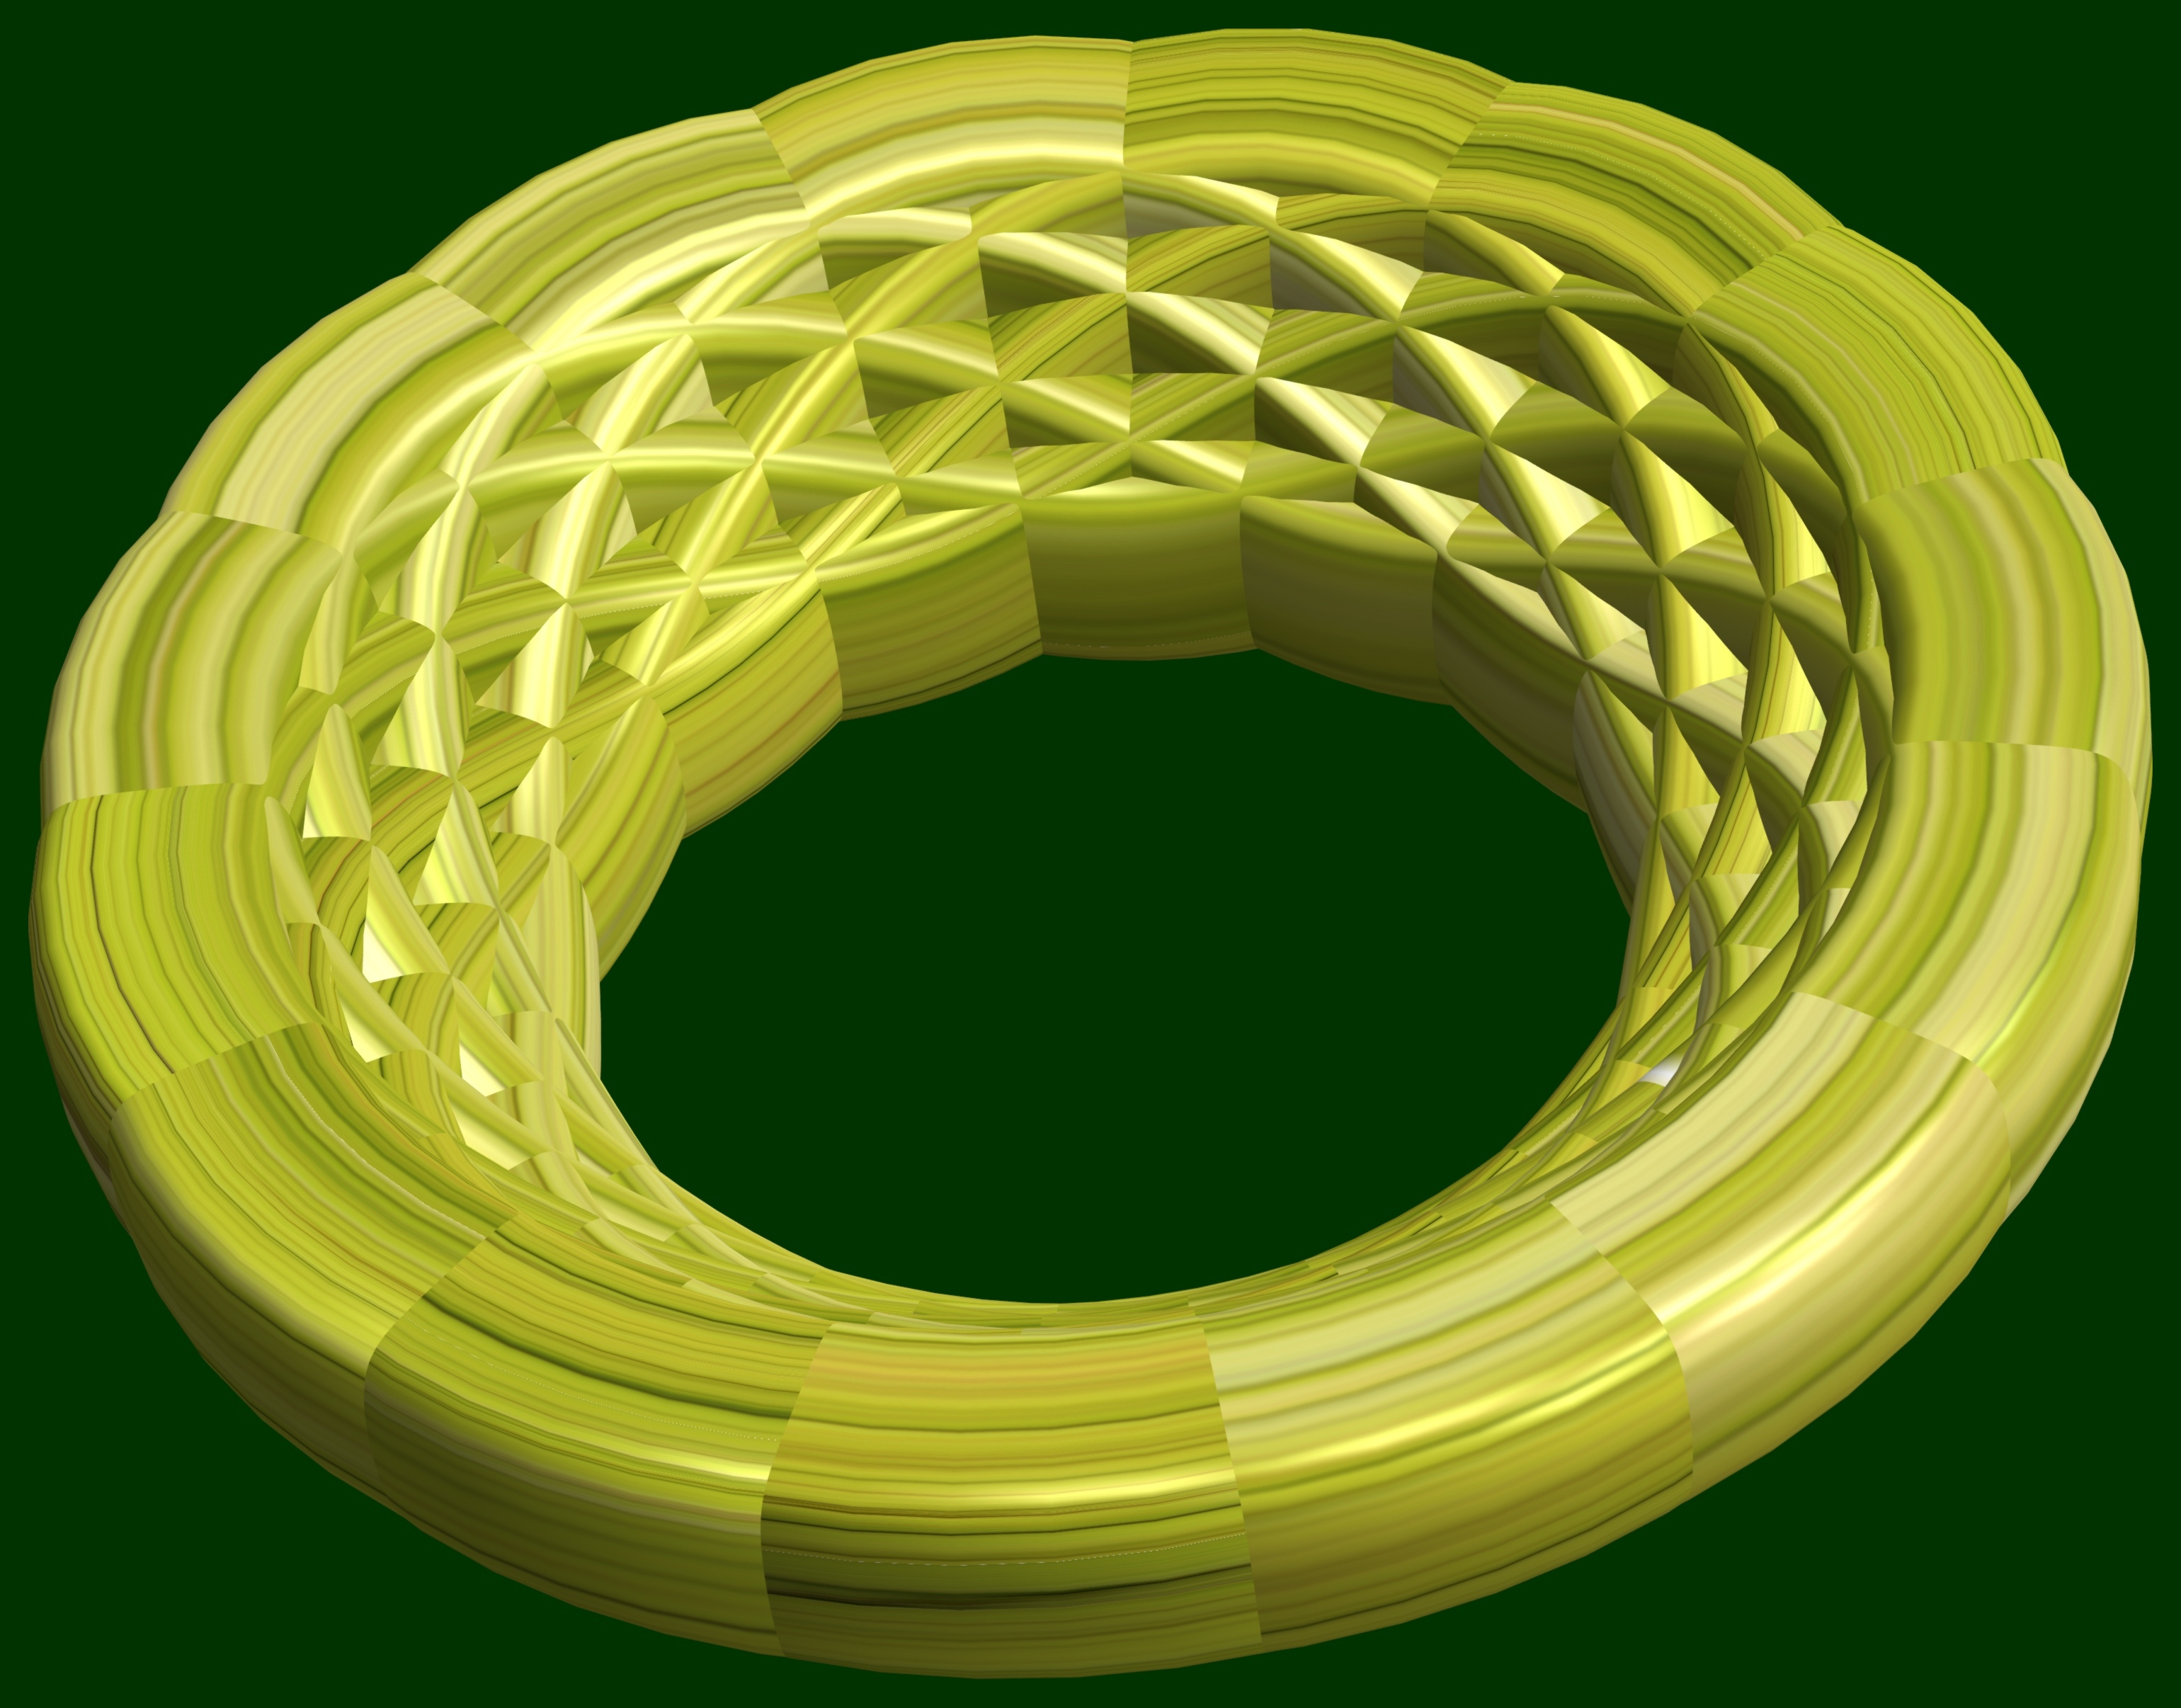
abstract, structure, texture, pattern, green, geometry, yellow, circle, sculpture, cool image, design, symmetry, ball, 3d, graphic, shape, torus, mathematica, cg, parametricplot3d, code, program, algorithm, mapping, geometricsculpture, lissajous